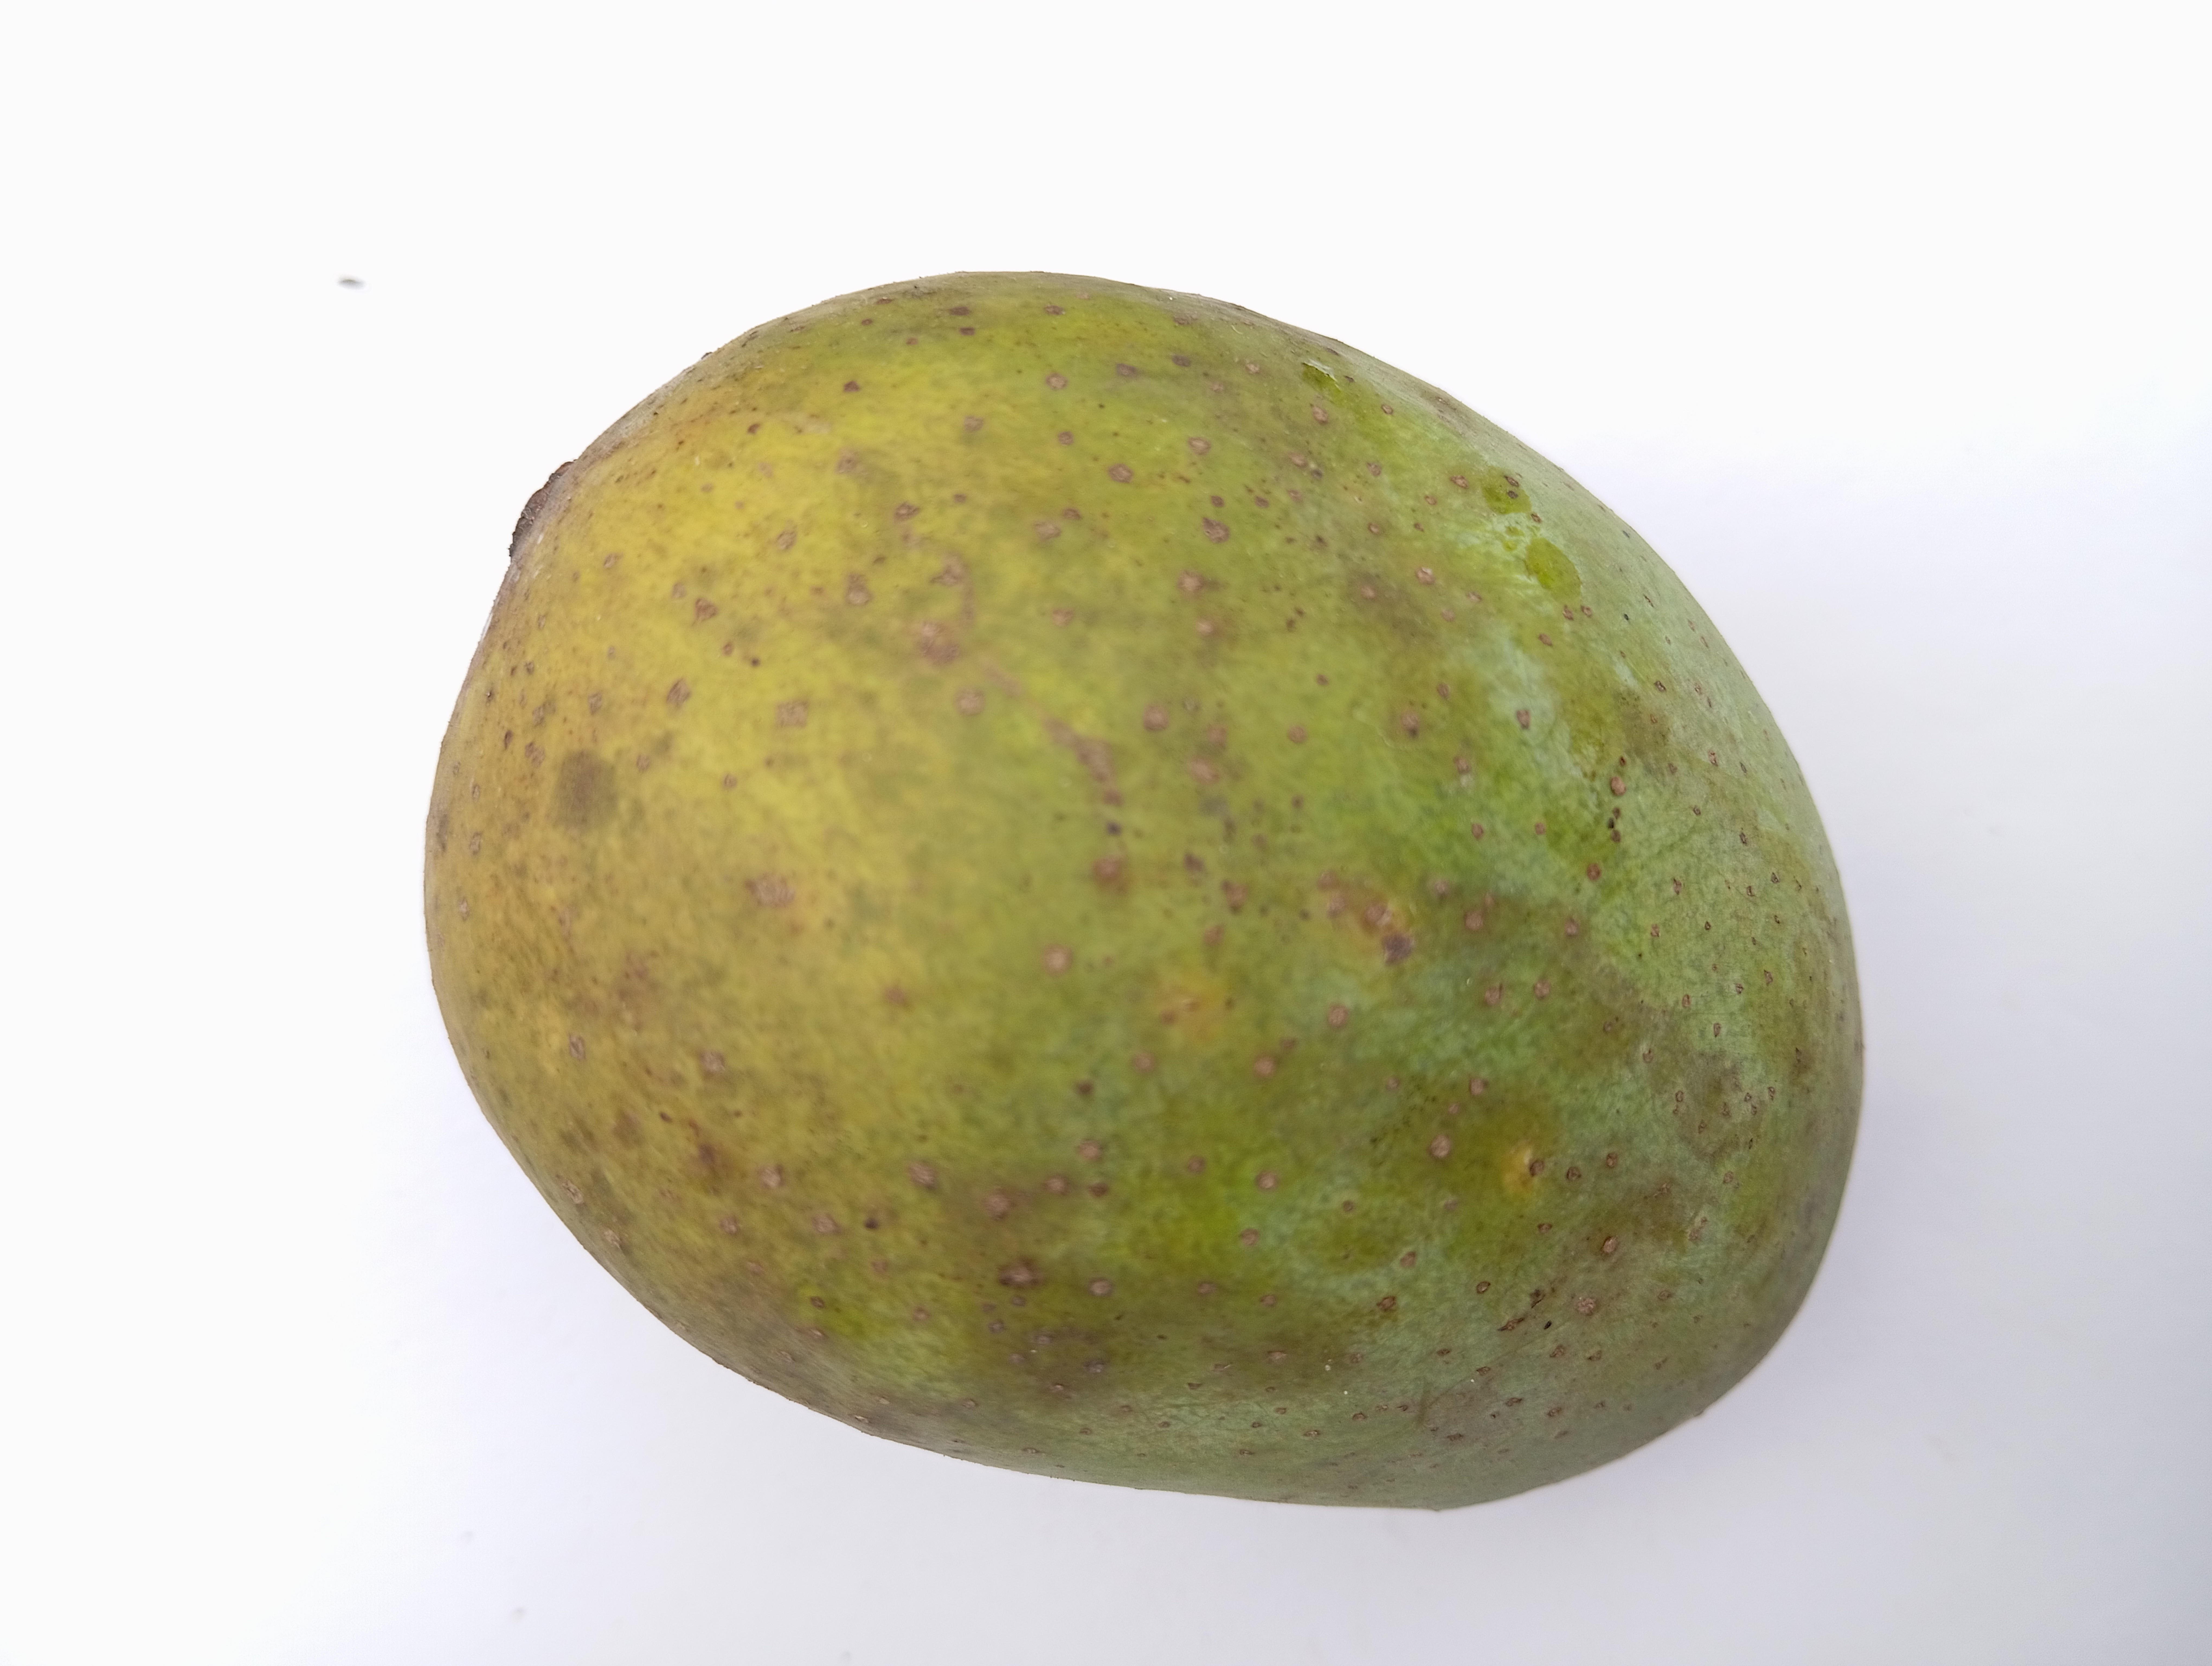
Mango variety: Langra